Guido Pieters

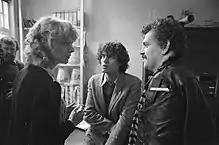
Filmset of the movie Kort Amerikaans in Leiden (The Netherlands), 13 March 1979. Left to right: Tingue Dongelmans, Derek de Lint, Guido Pieters

Guido Pieters (born 1948 in Maastricht) is a Dutch film director. After directing various large Dutch movie projects and successful TV series during the 1980s and early 1990s, Pieters became a productive director in the German TV world.